Monte Aloia

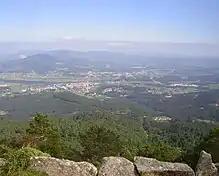
View from an observatory on Mount Aloia

Mount Aloia presents a rough topography with an altitude ranging between 80 and 629 metres from the Alto de San Xiao, from which spreads an extensive stretch of the River Louro and the Miño until its mouth. The soils are acidic, of low to average depth, presenting granitic substrate that often emerges, resulting in rocks and stones, a characteristic element of the landscape of the region of the lower Minho ("O Baixo Miño").